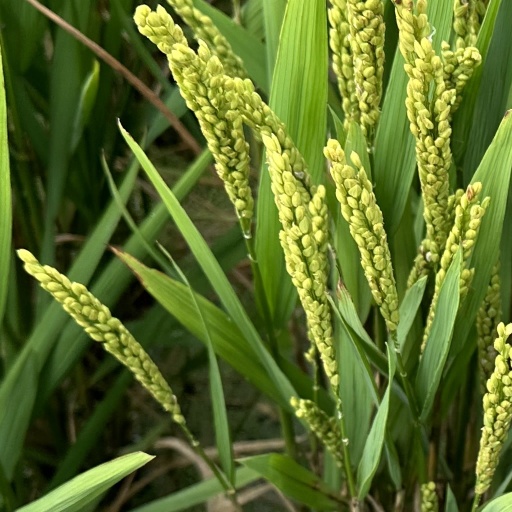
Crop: rice